Habiba Msika

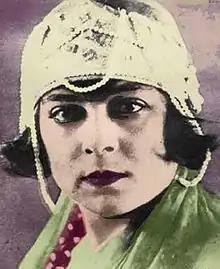

Habiba Msika, also spelled Messika (حبيبة مسيكة), (born 1903 Testour – February 21, 1930 Tunis), was a Tunisian singer, dancer and actress.